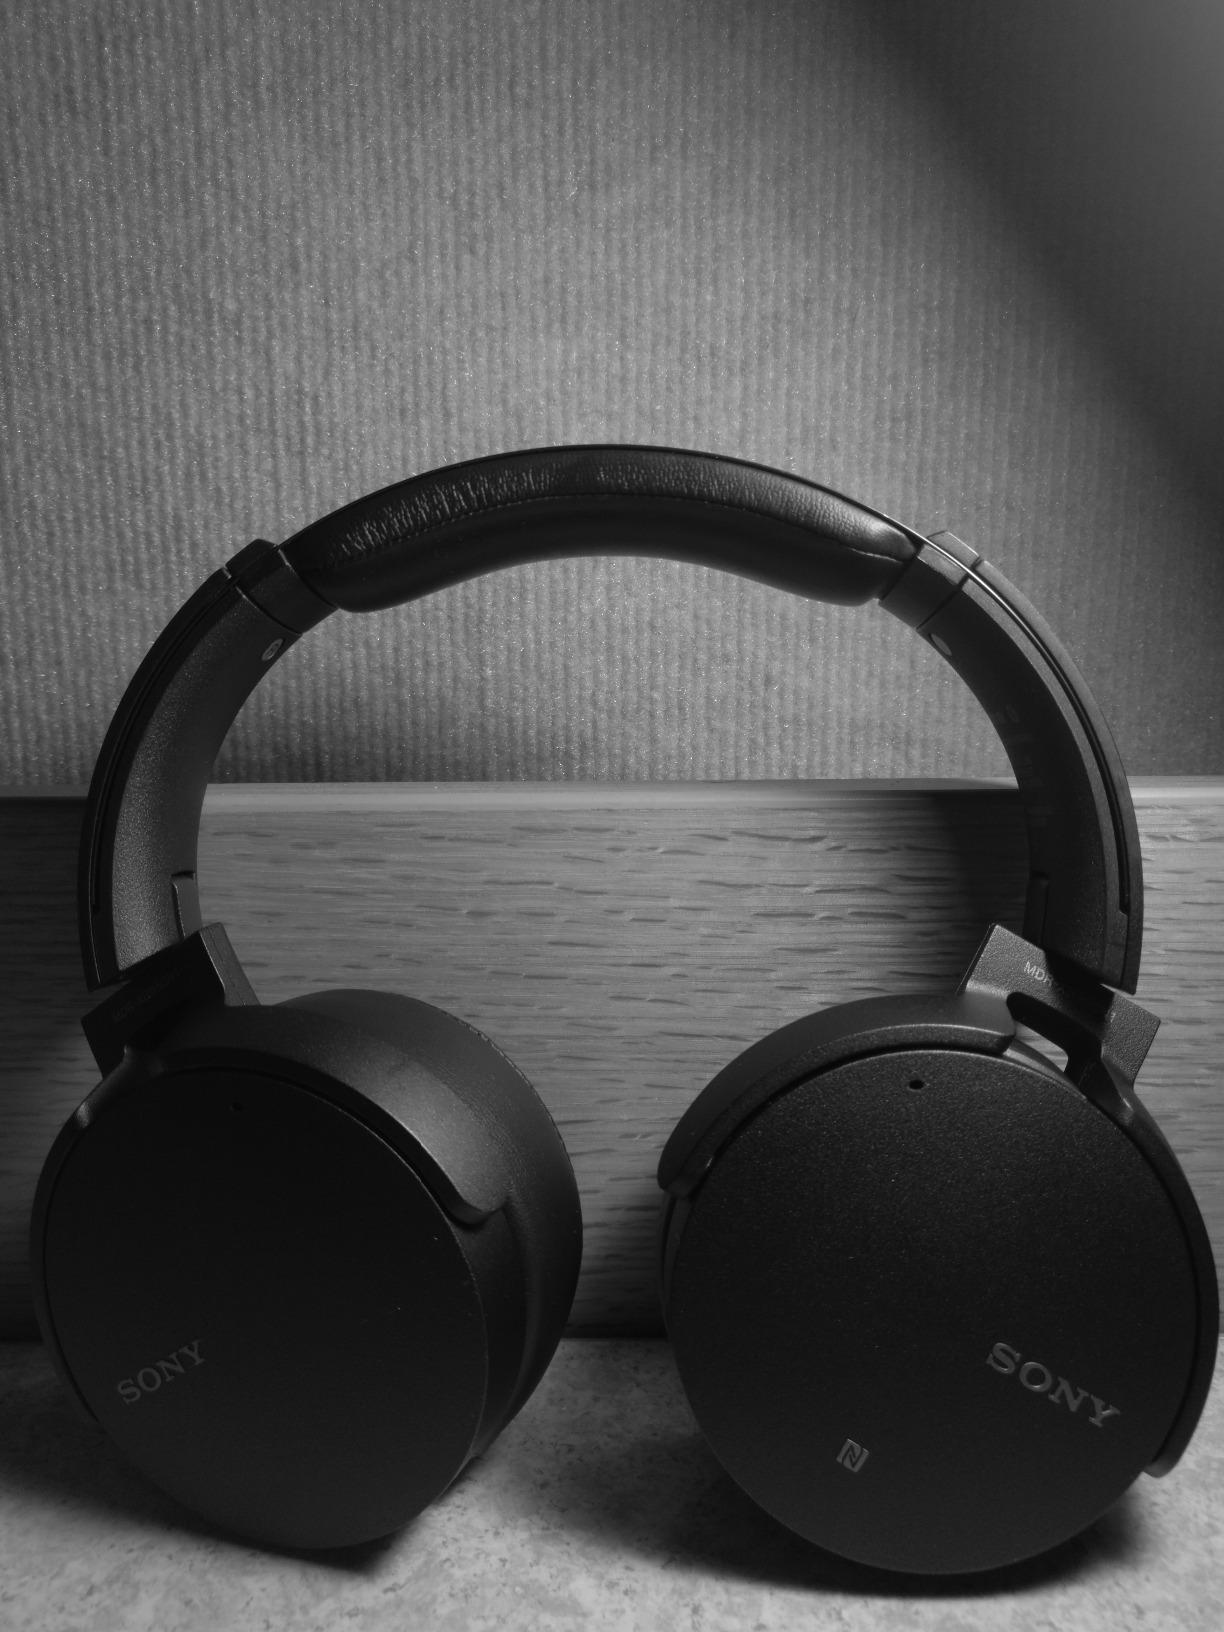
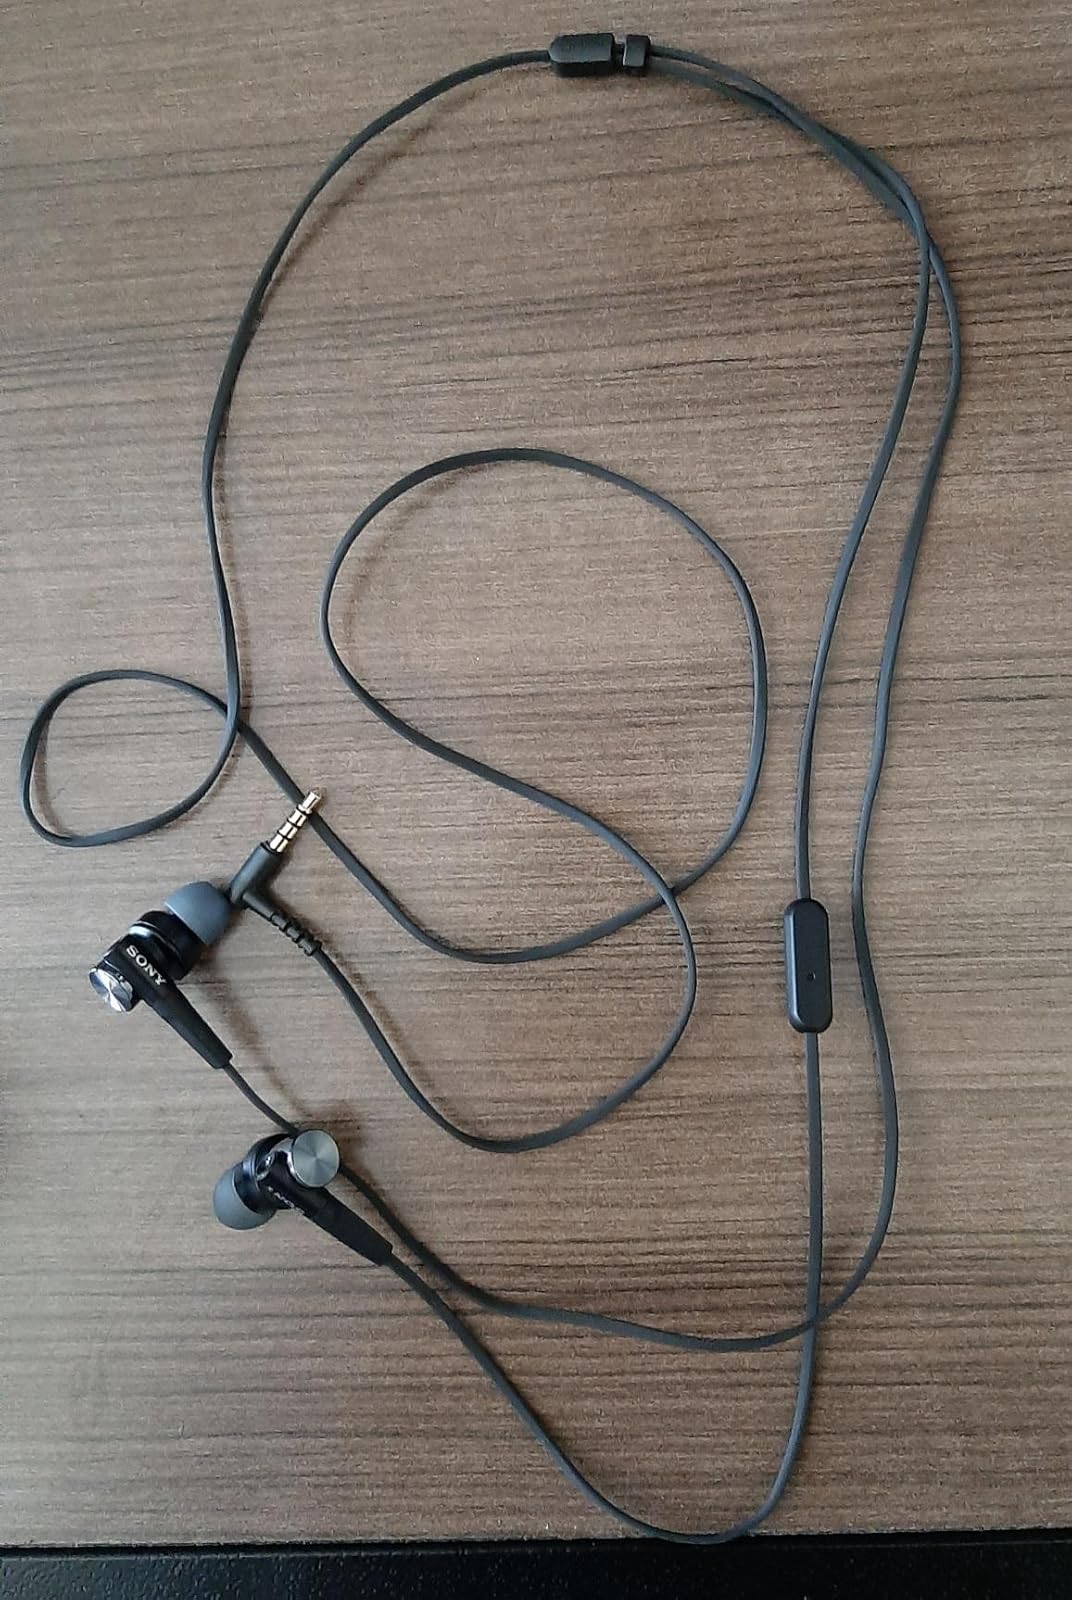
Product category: headphones
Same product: no